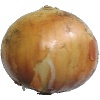
Label: white_onion